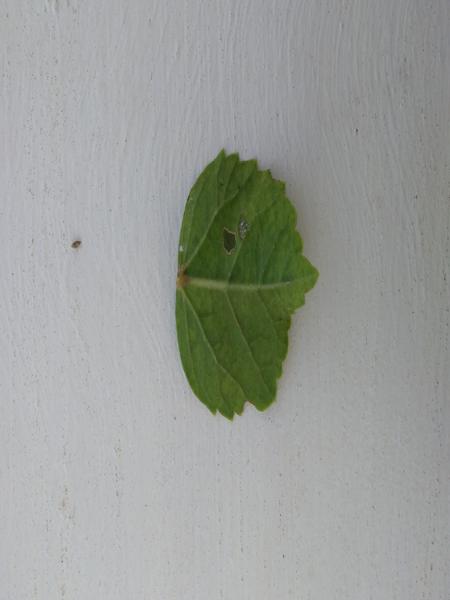
Plant: Hibiscus